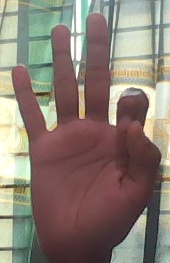
ASL sign: 9